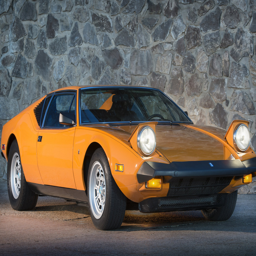
after all these years , says person , still fits me like an old pair of loafers .